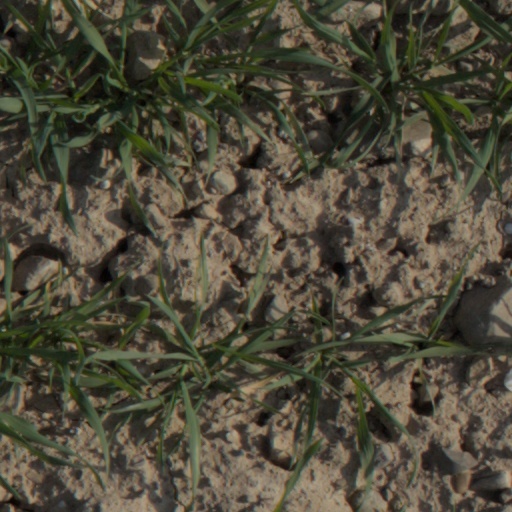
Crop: wheat